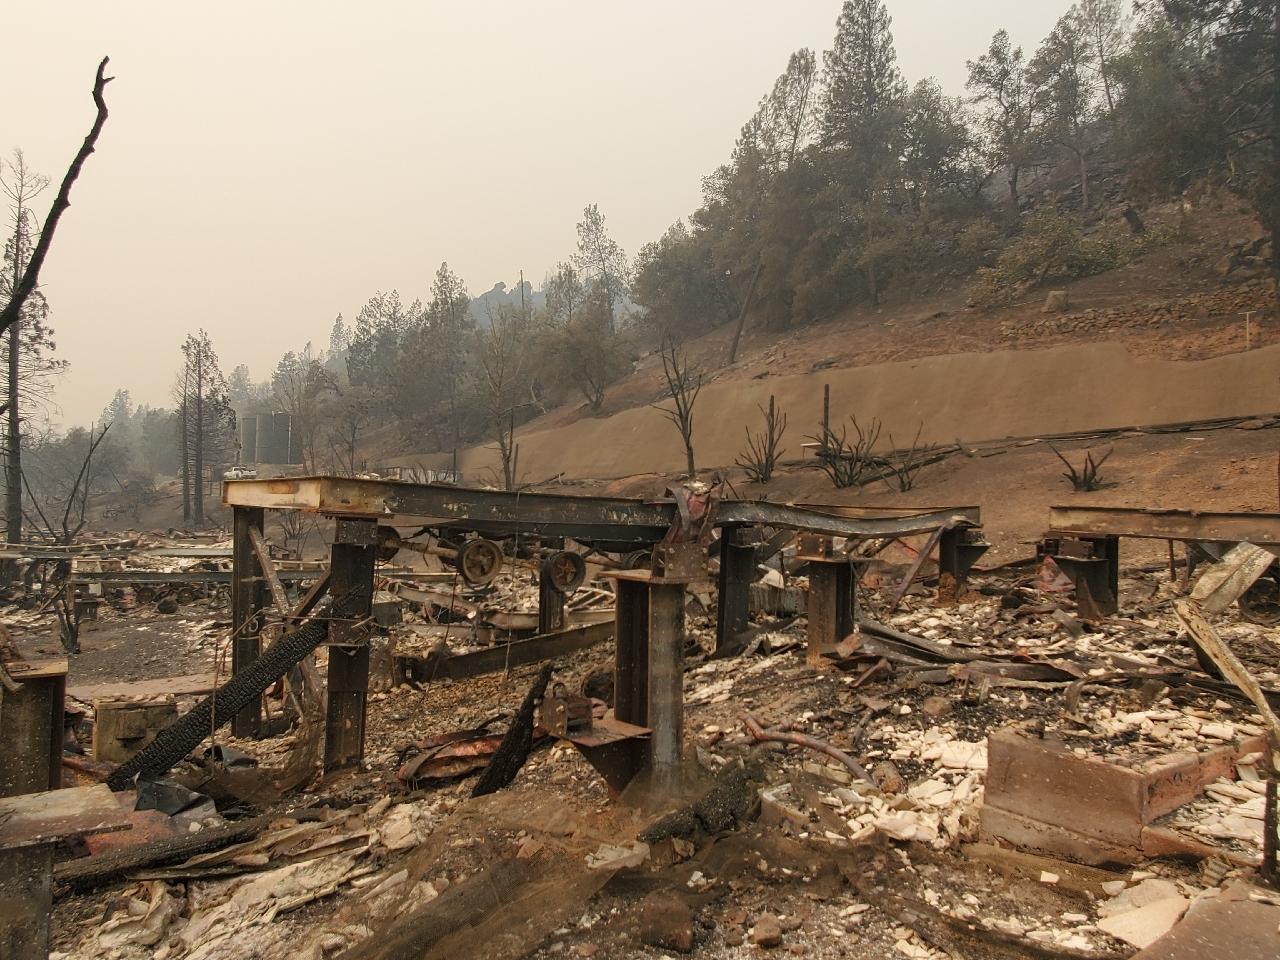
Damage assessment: destroyed